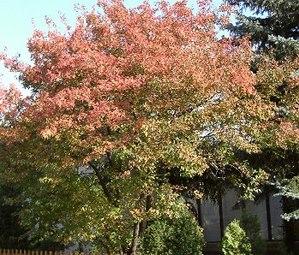
Acer tataricum subsp. ginnala est une sous-espèce de Acer tataricum, espèce d’érable de la section Ginnala. Elle fait partie de la famille des Aceraceae selon la classification classique, ou de celle des Sapindaceae selon la classification phylogénétique.